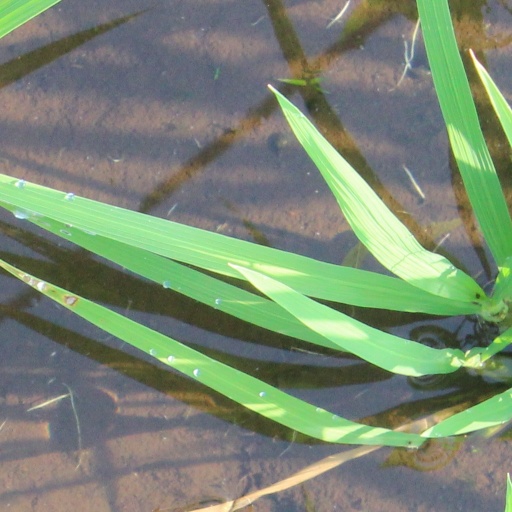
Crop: rice